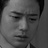
Emotion: sad